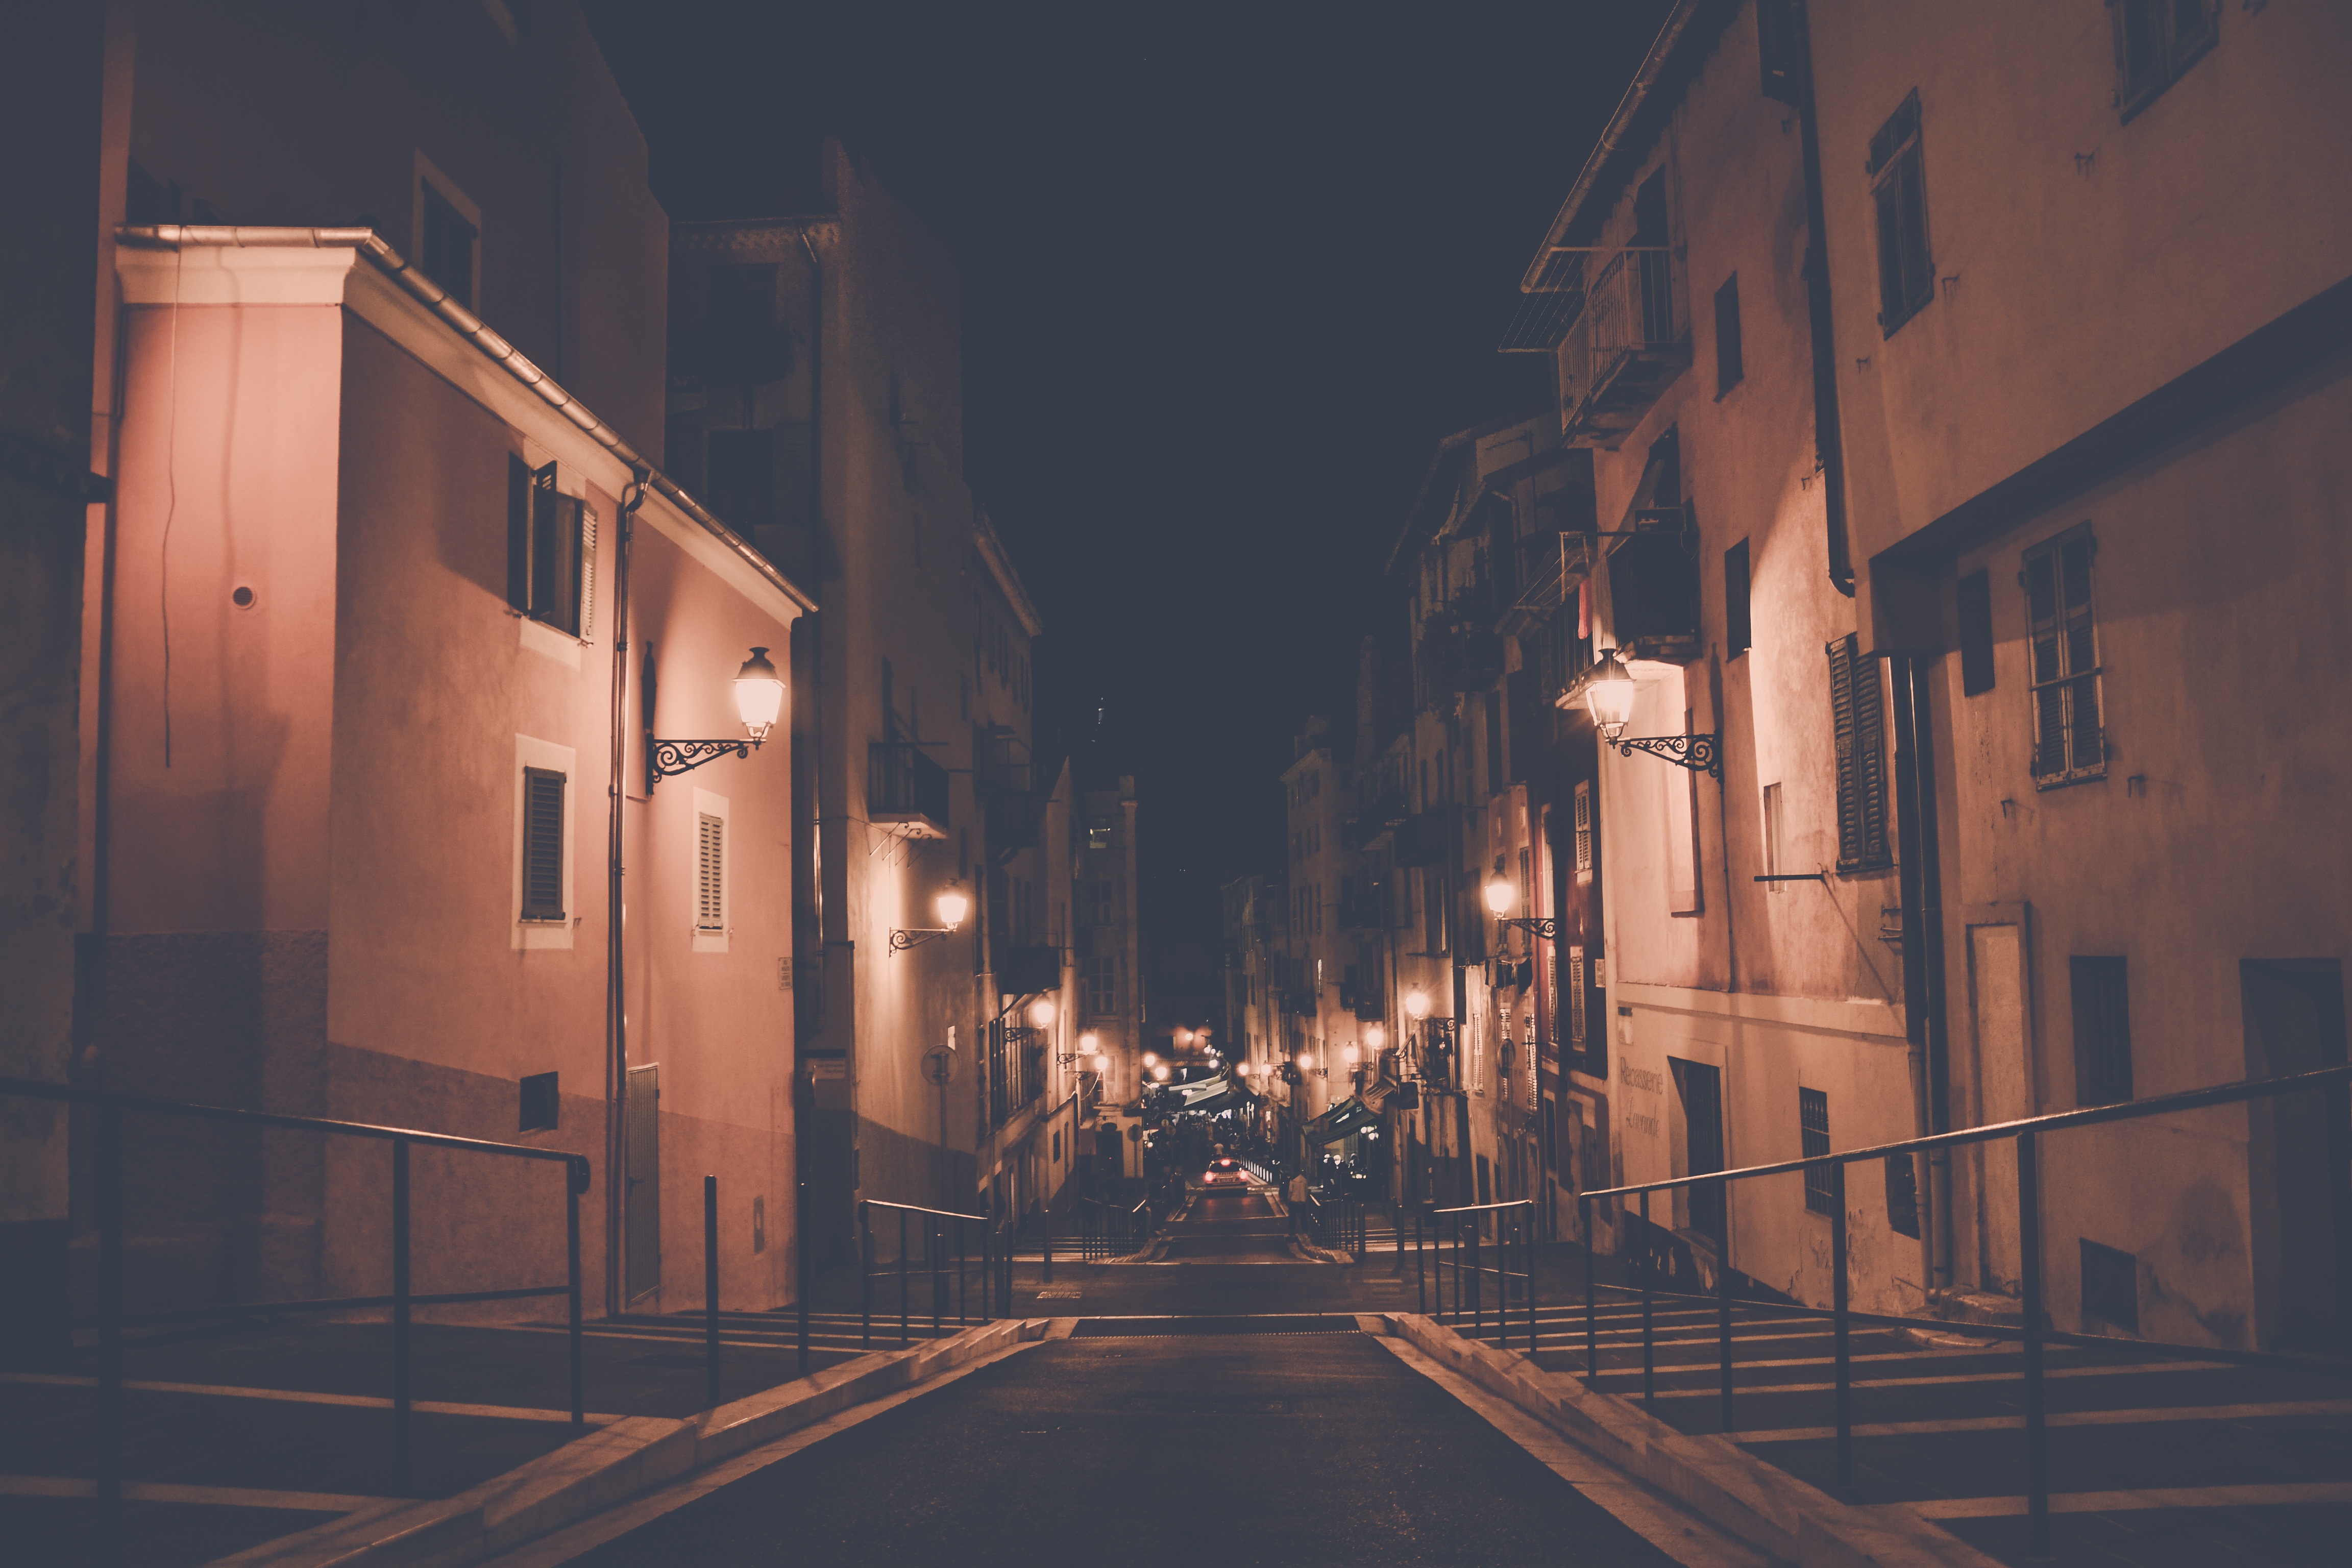
light, architecture, road, street, night, morning, building, old, alley, city, urban, cityscape, travel, france, europe, evening, twilight, mediterranean, darkness, street light, tourism, lighting, streetlight, illuminated, french, infrastructure, riviera, scene, nice, european, cote, destination, urban area